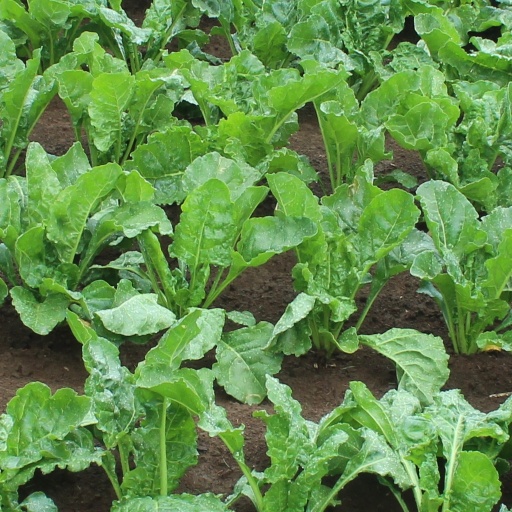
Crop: sugar beet